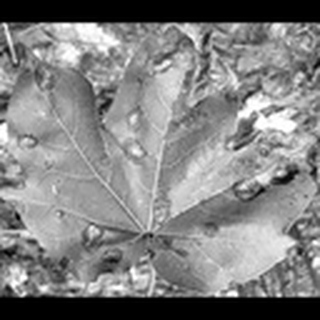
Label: cotton_target_spot